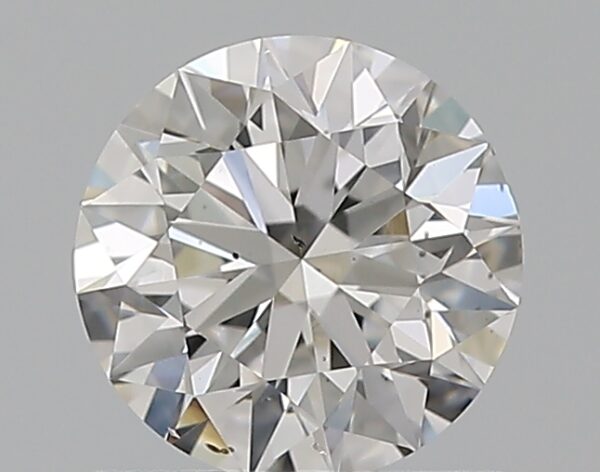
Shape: round
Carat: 0.72
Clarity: VS2
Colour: E
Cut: EX
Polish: EX
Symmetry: EX
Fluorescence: F
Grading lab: GIA
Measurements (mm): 5.7 x 5.73 x 3.57